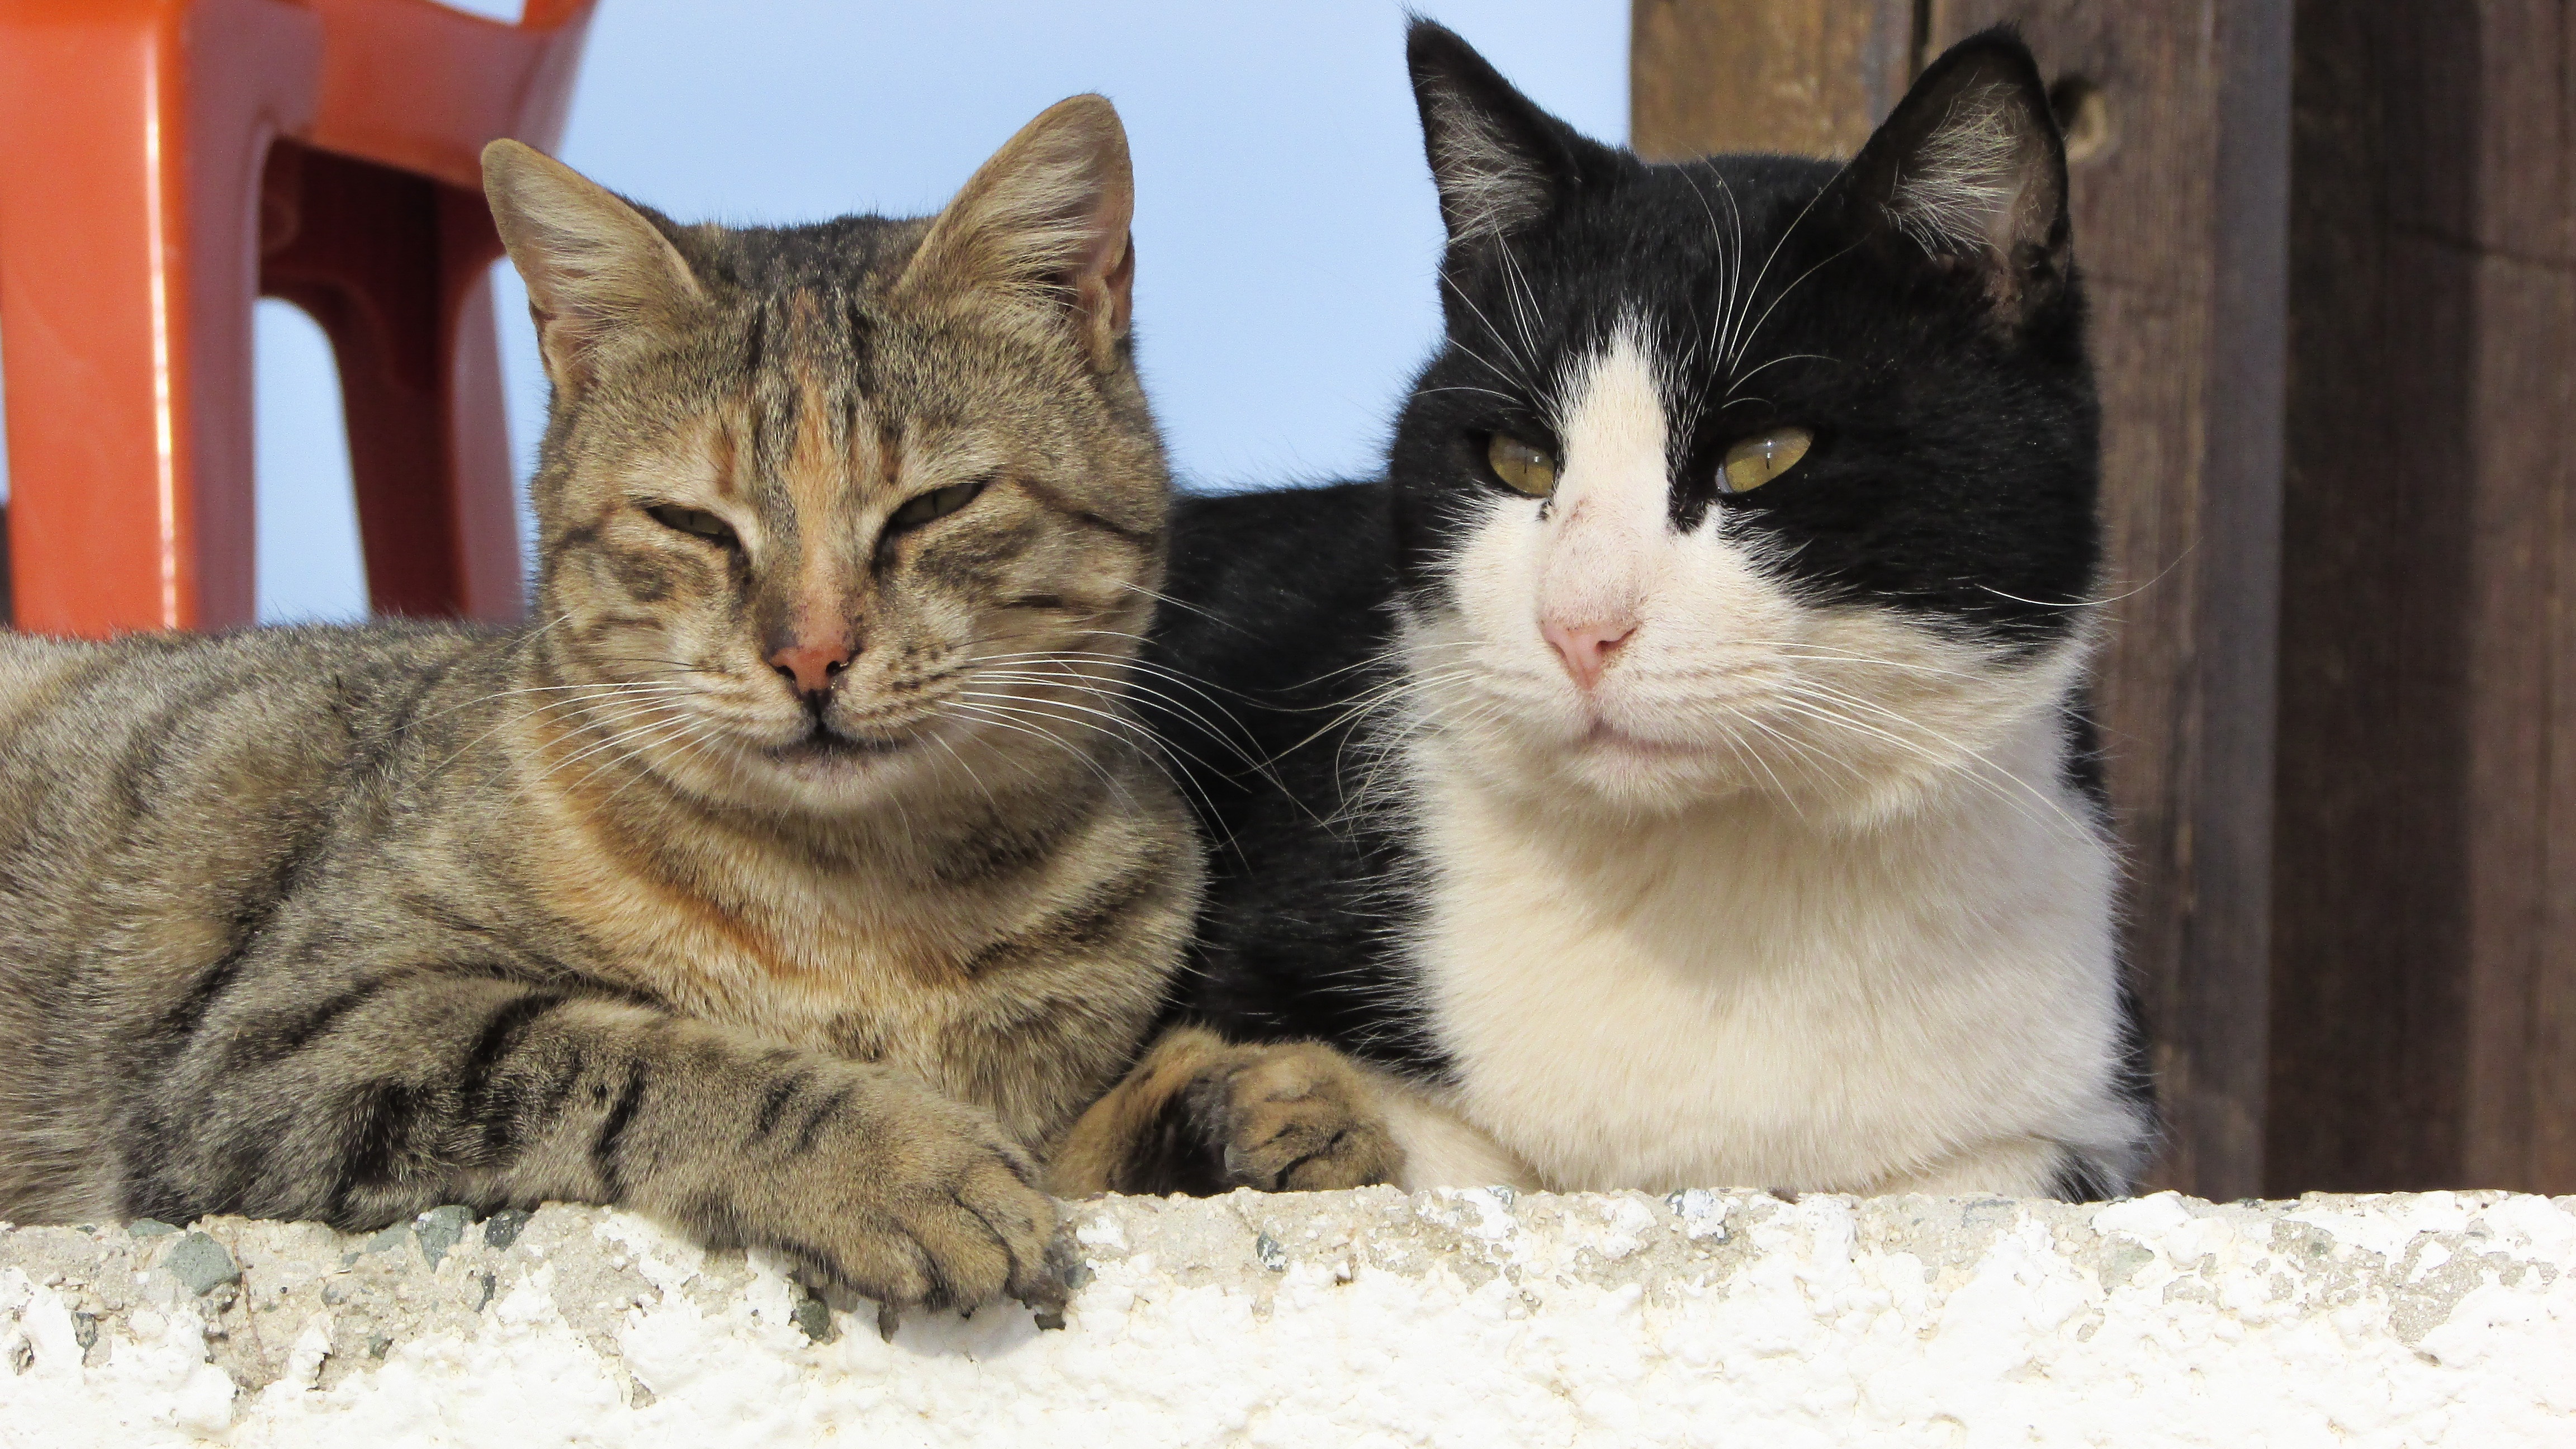
outdoor, animal, looking, relax, kitten, cat, mammal, fauna, cats, whiskers, homeless, cool, vertebrate, resting, stray, tabby cat, norwegian forest cat, european shorthair, wild cat, small to medium sized cats, cat like mammal, domestic short haired cat, pixie bob, domestic long haired cat